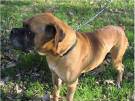
Label: dog